Christian Bornemann

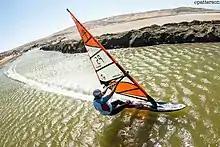
Christian Bornemann

Christian Bornemann (* 22 October 1965 in Dortmund) is a German Windsurfer. He held 2014–2018 the German speed record over 500-meter, and since 2018 the German speed record over the nautical mile (1852 meter) and is one of the twenty fastest windsurfers in the world.